Ljudevit (Lower Pannonia)

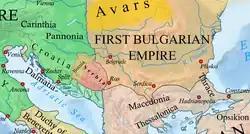
Slavic principalities in ca. 814 AD.

According to Einhard, the writer of the "Royal Frankish Annals", following the final Frankish attack, Ljudevit fled from his seat in Sisak to the Serbs in 822 ("Siscia civitate relicta, ad Sorabos, quae natio magnam Dalmatiae partem obtinere dicitur, fugiendo se contulit"; "abandoned the city of Siscia and sought refuge among the Serbs, who, as they say [agent of information], rule over a large portion of Dalmatia"). In the contemporary "Vita Hludovici" that description of the Serbs is omitted. Ljudevit later killed the local Serbian župan who took him in and temporarily took over the rule in his župa.